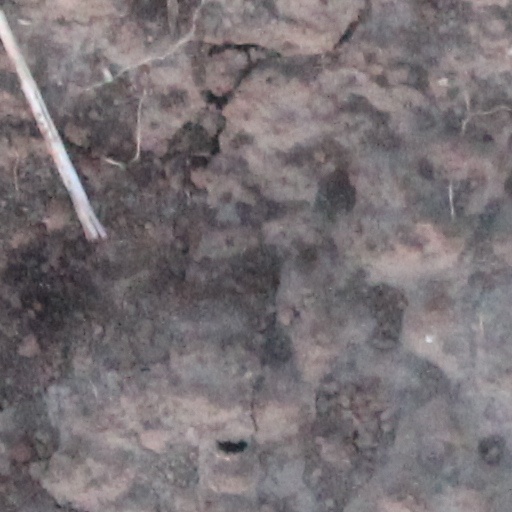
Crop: wheat